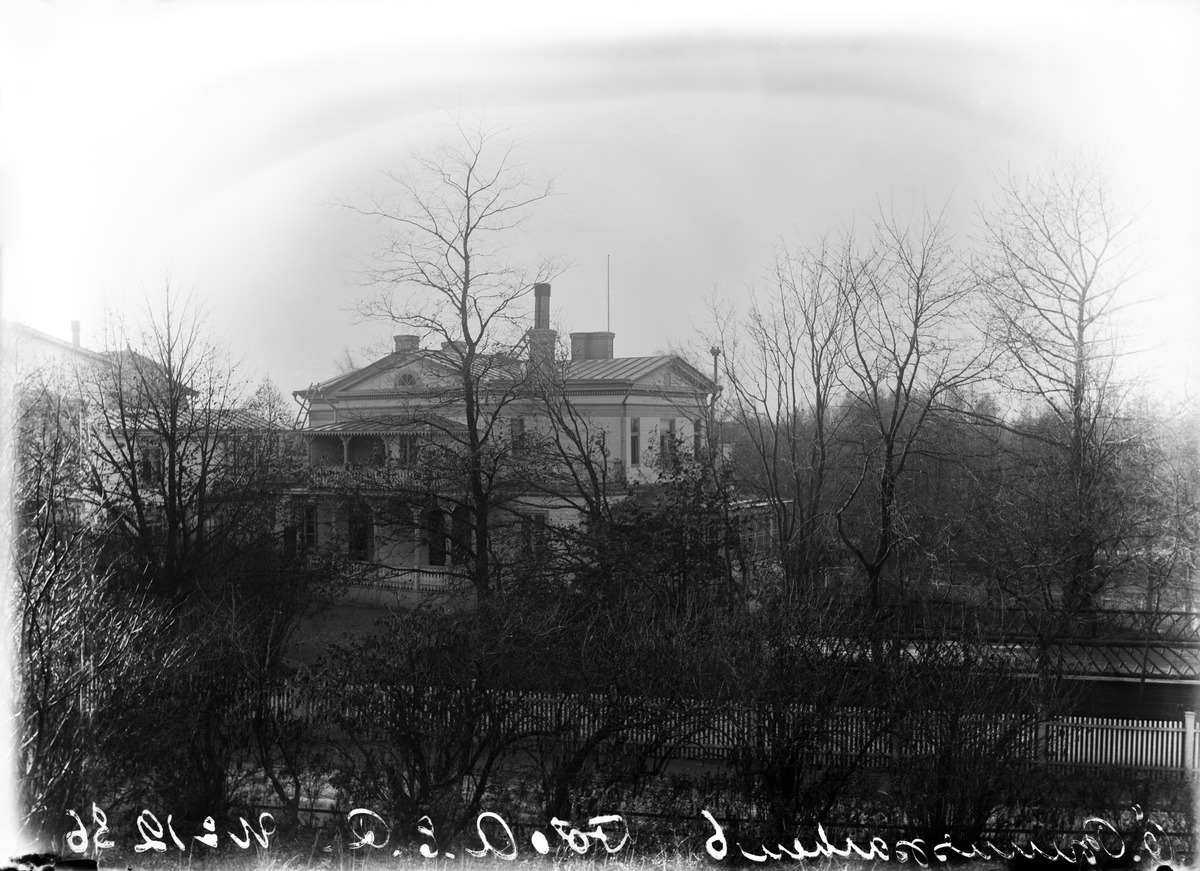
Itäisen Kaivopuiston huvila nro 6, nähtynä huvilan nro 20 suunnasta
sisällön kuvaus: Itäisen Kaivopuiston huvila nro 6, nähtynä huvilan nro 20 suunnasta. mustavalkoinen
Kuvaaja: Rosenbröijer, A.E., valokuvaaja
Ajankohta: kuvausaika 1890 -luku
Paikka: Suomi, Uusimaa, Helsinki, Kaivopuisto Helsinki, Kaivopuisto
Aiheet: rakennukset, puurakennukset, asuinrakennukset, huvilat, pihat, viheralueet, puistot, aidat, puut, pensaat